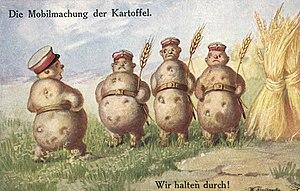
On tient le coup!
En 1588, alors qu'il vient de cultiver pour la première fois la pomme de terre à Vienne, Charles de l'Écluse s'installe à Francfort-sur-le-Main et reçoit une pension du landgrave de Hesse-Cassel, Guillaume IV. C'est de là qu'il va expédier les tubercules qu'il a récoltés à ses confrères et amis naturalistes d'Europe. Il restera à Francfort jusqu'à la mort du landgrave en 1592. Il s'installera ensuite aux Pays-Bas pour occuper en 1593 la chaire de botanique de l'université de Leyde où il créera en 1594 le Hortus Botanicus Leiden, un jardin botanique des plus importants d'Europe.